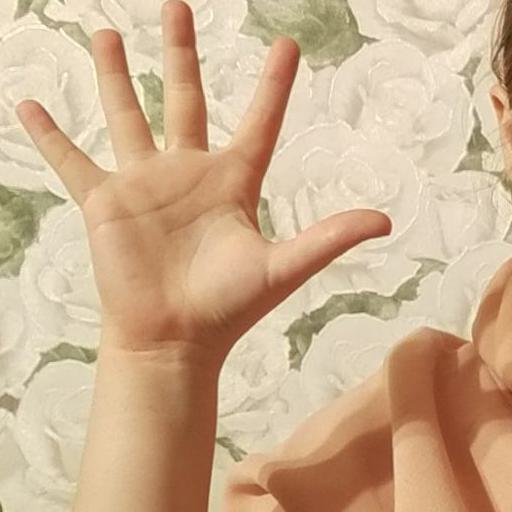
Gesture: palm